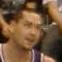
Age: 24